History of Alabama Crimson Tide football

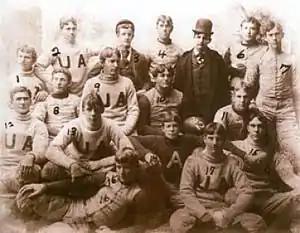
The Alabama football team in 1892. Among those labeled are head coach Beaumont (5), Bankhead (9), and Little (10).

University of Alabama law student William G. Little learned how to play American football while attending prep school in Andover, Massachusetts and began teaching the sport to fellow Alabama students in early 1892. Later in the year, the school formed an official team of 19 players, with Little as captain and E. B. Beaumont as head coach. Among those also on the team were William B. Bankhead, future U.S. Speaker of the House, and Bibb Graves, future governor of Alabama. The team was referred to as the "Cadets", the "Crimson White", or simply as "the varsity". Its first season was 1893 when Alabama lost to both Auburn and Sewanee in 1893.